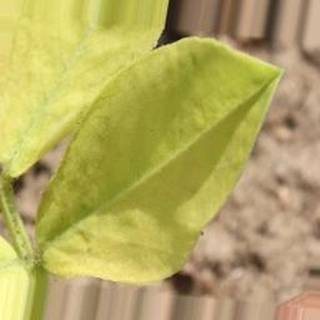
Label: groundnut_nutrition_deficiency